Andrea Calamech

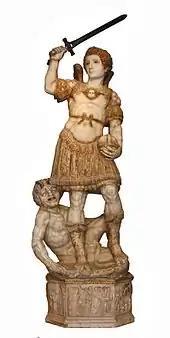
Saint Michael (1572), castle chapel, Santa Lucia del Mela

Born in Carrara, he became a student and studio assistant of Bartolomeo Ammannati, who was himself heavily influenced by Michelangelo. For the first part of his life he worked as a sculptor in Tuscany, collaborating with Ammannati on the Fountain of Neptune in Florence. He was summoned to Messina in 1563 to oversee works on Messina Cathedral.